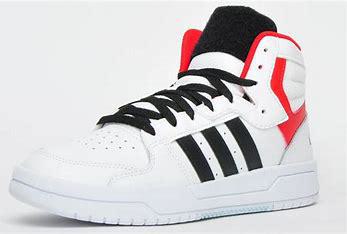
Brand: adidas
Model: neo Adidas NEO Entrap